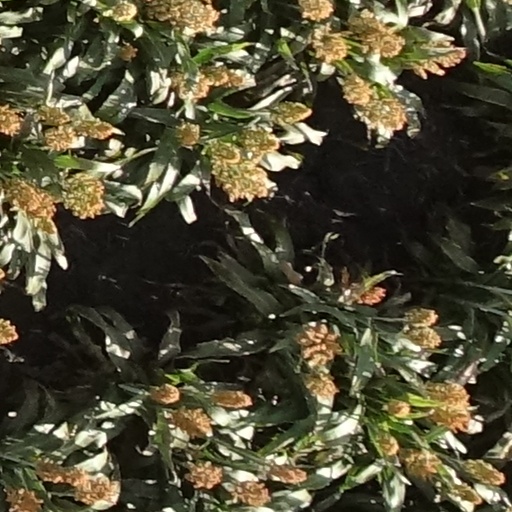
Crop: sorghum